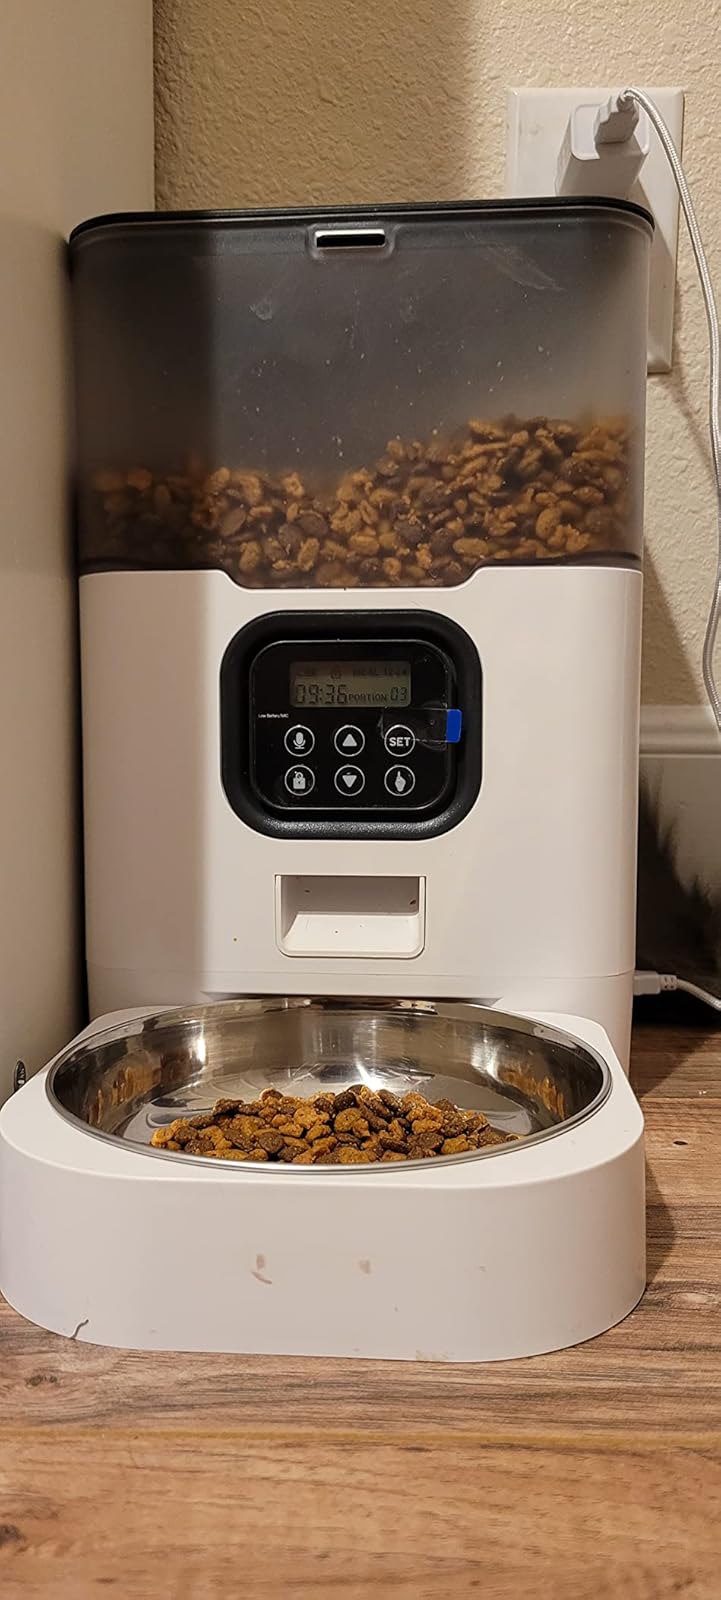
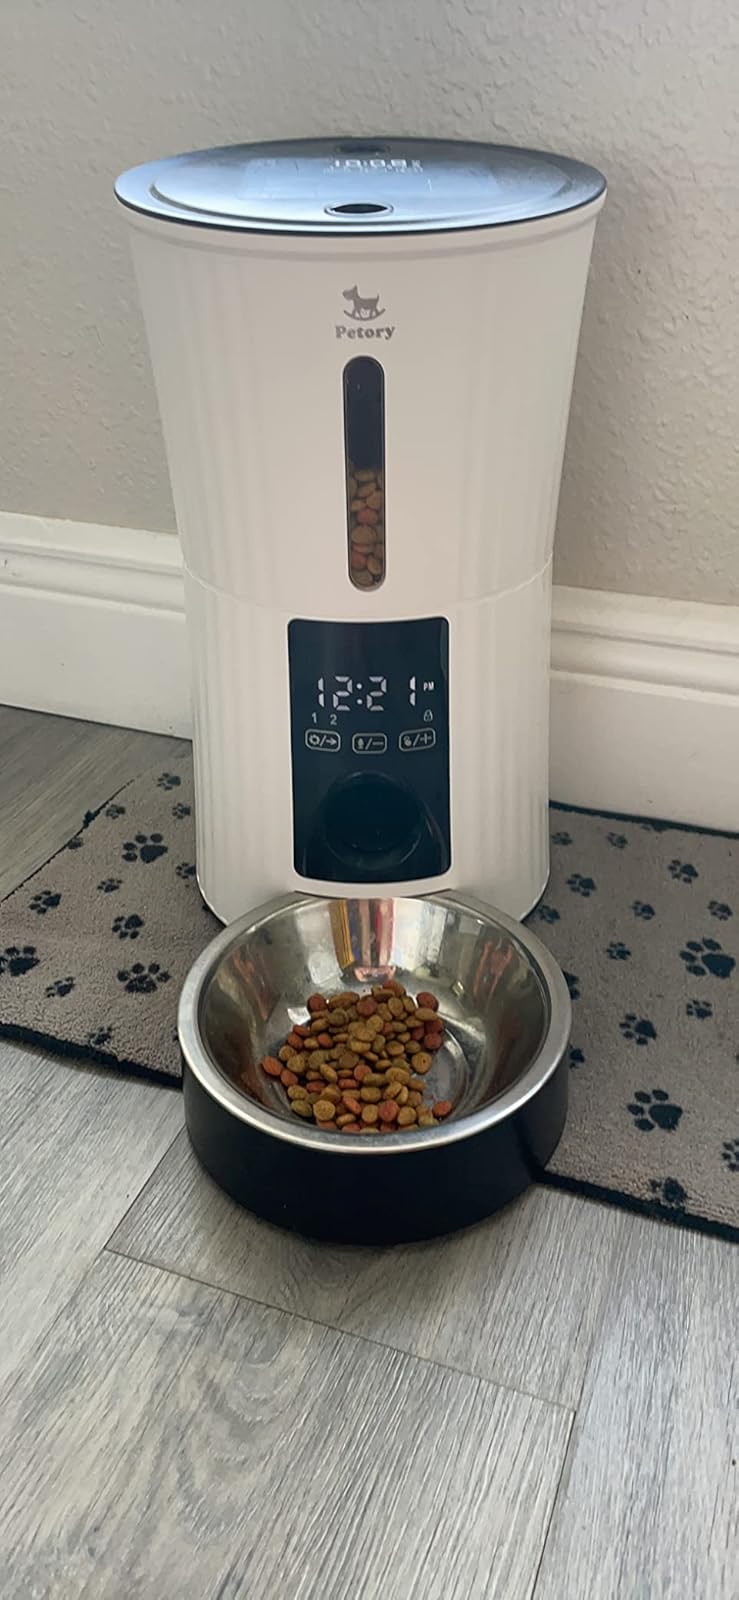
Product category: items_feeder
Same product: no